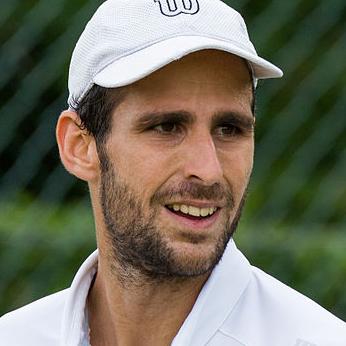
Age: 28